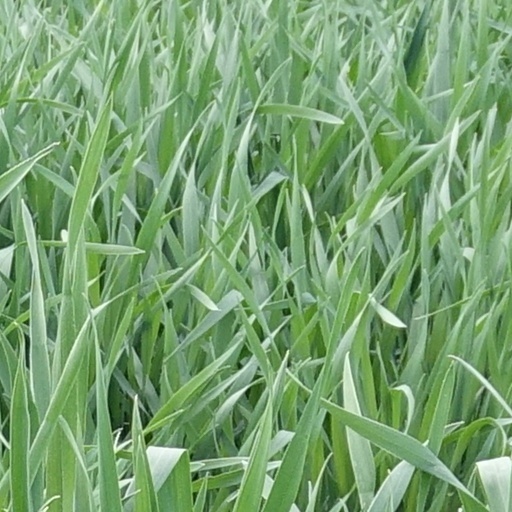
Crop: wheat